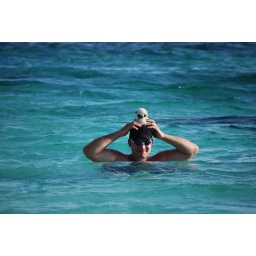
Bubble loves swimming in rarotonga, The water was very warm.